Pitt Street

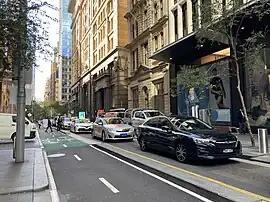
Pitt Street, looking north

Pitt Street is a major street in the Sydney central business district in New South Wales, Australia. The street runs through the entire city centre from Circular Quay in the north to Waterloo, although today's street is in two disjointed sections after a substantial stretch of it was removed to make way for Sydney's Central railway station. Pitt Street is well known for the pedestrian only retail centre of Pitt Street Mall, a section of the street which runs from King Street to Market Street.